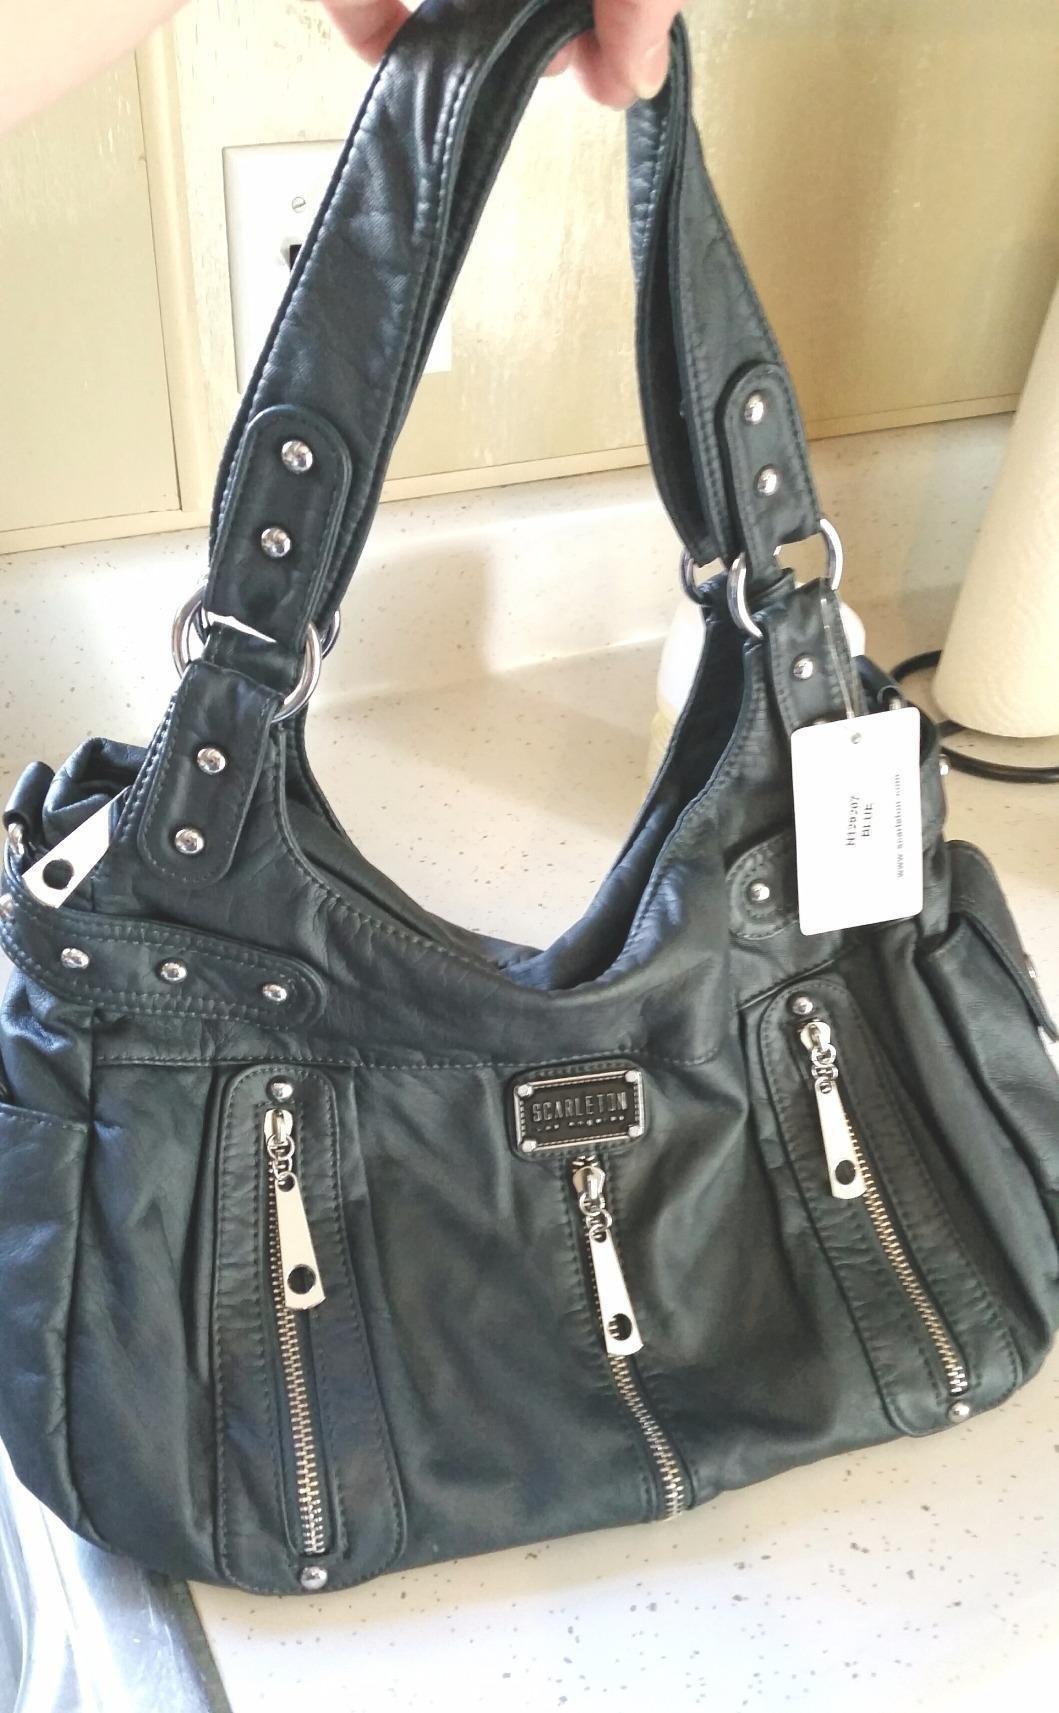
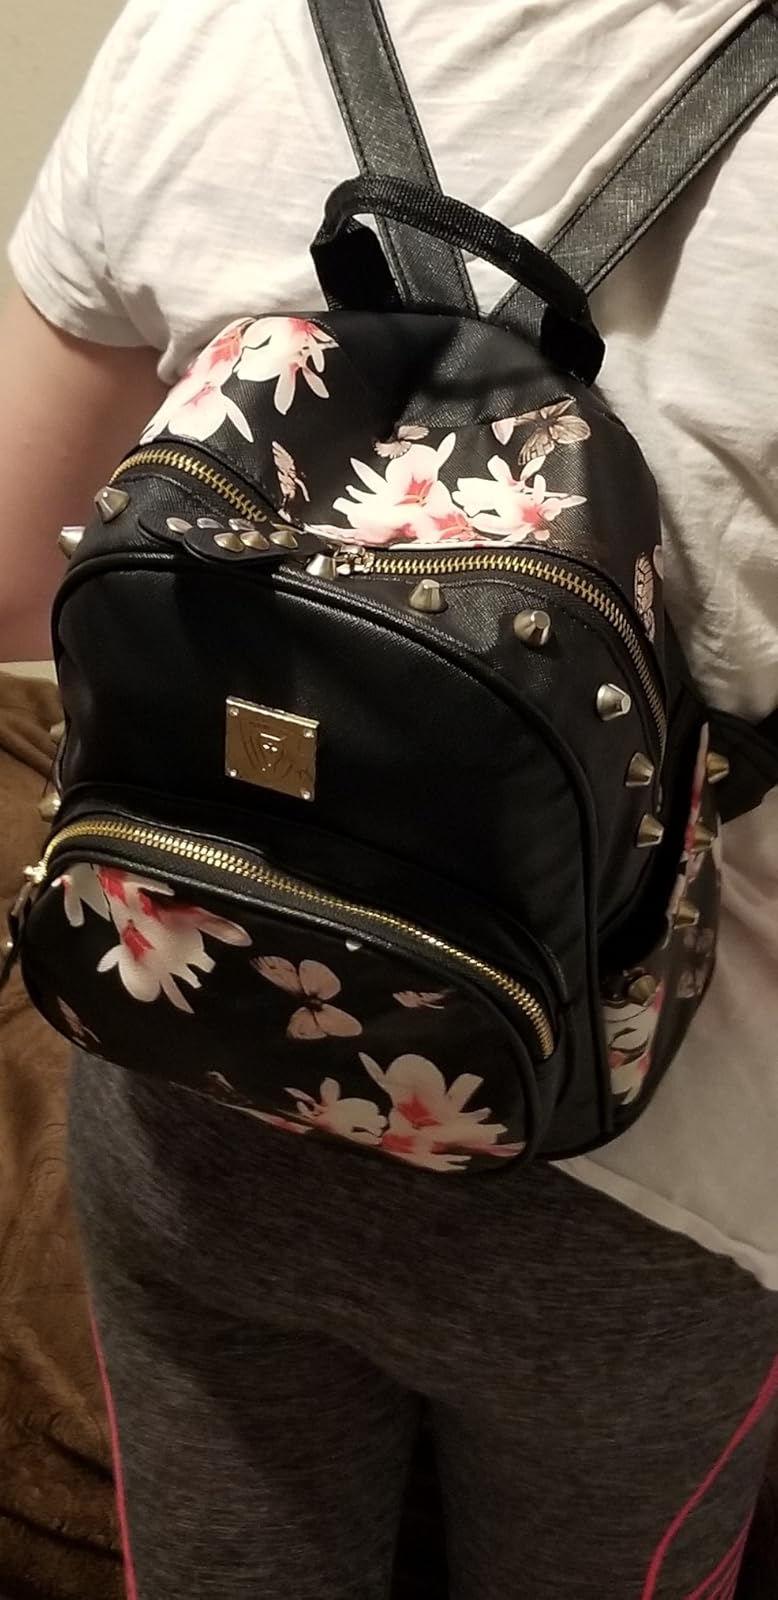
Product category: accessories_handbag
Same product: no